African Union

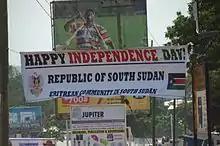
South Sudanese independence referendum, 2011

The individual member states of the African Union coordinate foreign policy through this agency, in addition to conducting their own international relations on a state-by-state basis. The AU represents the interests of African peoples at large in intergovernmental organisations (IGOs); for instance, it is a permanent observer at the United Nations General Assembly. Both the African Union and the United Nations work in tandem to address issues of common concerns in various areas. The African Union Mission to the United Nations aspires to serve as a bridge between the two organisations.